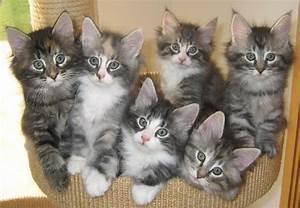
cat